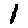
Label: 1